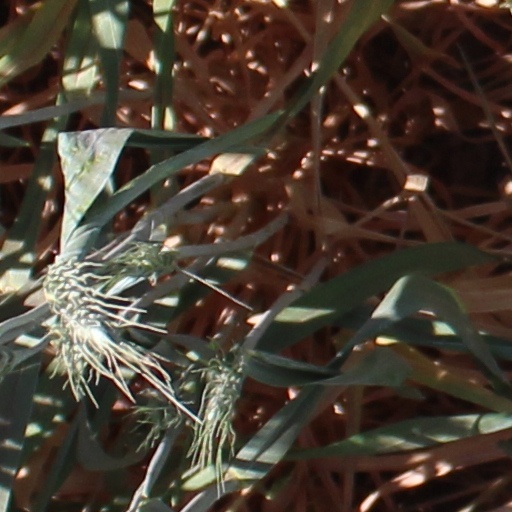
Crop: wheat